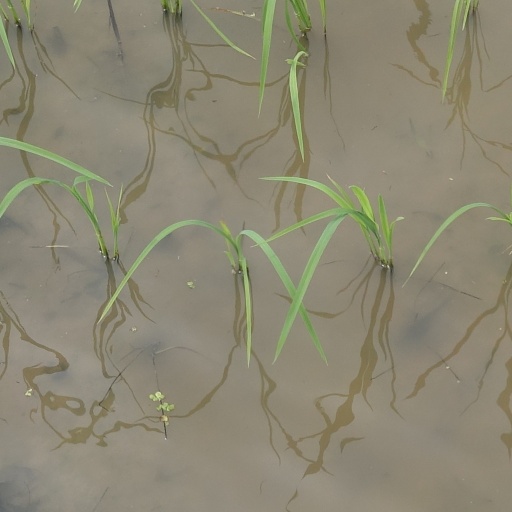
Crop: rice